Pacifism

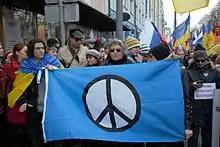
March of Peace, which took place in Moscow in March 2014

The Peace Pledge Union is a pacifist organisation from which the Anglican Pacifist Fellowship (APF) later emerged within the Anglican Church. The APF succeeded in gaining ratification of the pacifist position at two successive Lambeth Conferences, but many Anglicans would not regard themselves as pacifists. South African Bishop Desmond Tutu is the most prominent Anglican pacifist. Rowan Williams led an almost united Anglican Church in Britain in opposition to the 2003 Iraq War. In Australia Peter Carnley similarly led a front of bishops opposed to the Government of Australia's involvement in the invasion of Iraq.